Industrial Revolution

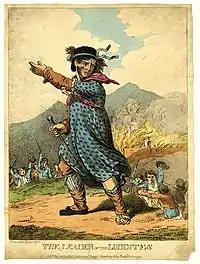
Engraving of "Ned Ludd, Leader of the Luddites", 1812

The rapid introduction of railways followed the 1829 Rainhill trials, which demonstrated Robert Stephenson's successful locomotive design and the 1828 development of hot blast, which dramatically reduced the fuel consumption of making iron and increased the capacity of the blast furnace. On 15 September 1830, the Liverpool and Manchester Railway, the first inter-city railway in the world, was opened. The railway was engineered by Joseph Locke and George Stephenson, linked the rapidly expanding industrial town of Manchester with the port of Liverpool. The railway became highly successful, transporting passengers and freight.